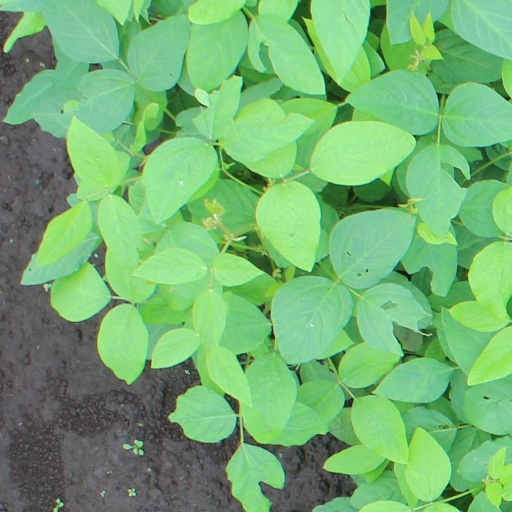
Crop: soybean